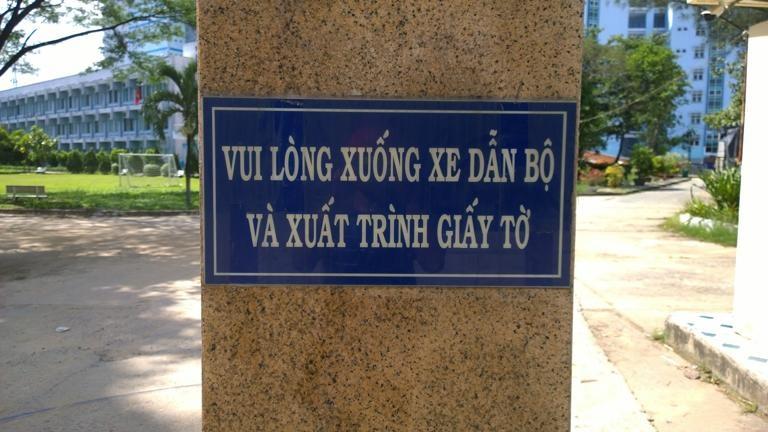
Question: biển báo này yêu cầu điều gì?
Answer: biển báo này yêu cầu xuống xe dẫn bộ và xuất trình giấy tờ